Picturing War

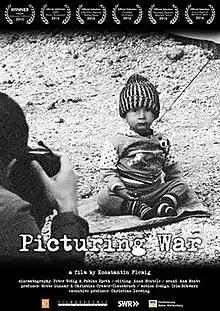
Film Poster "Picturing War"

Picturing War is a 2016 documentary film, directed by Konstantin Flemig. It was shot in Iraqi Kurdistan, Syria, Rwanda, as well as in Germany, France and the Netherlands. Its original German title is BilderKrieg.